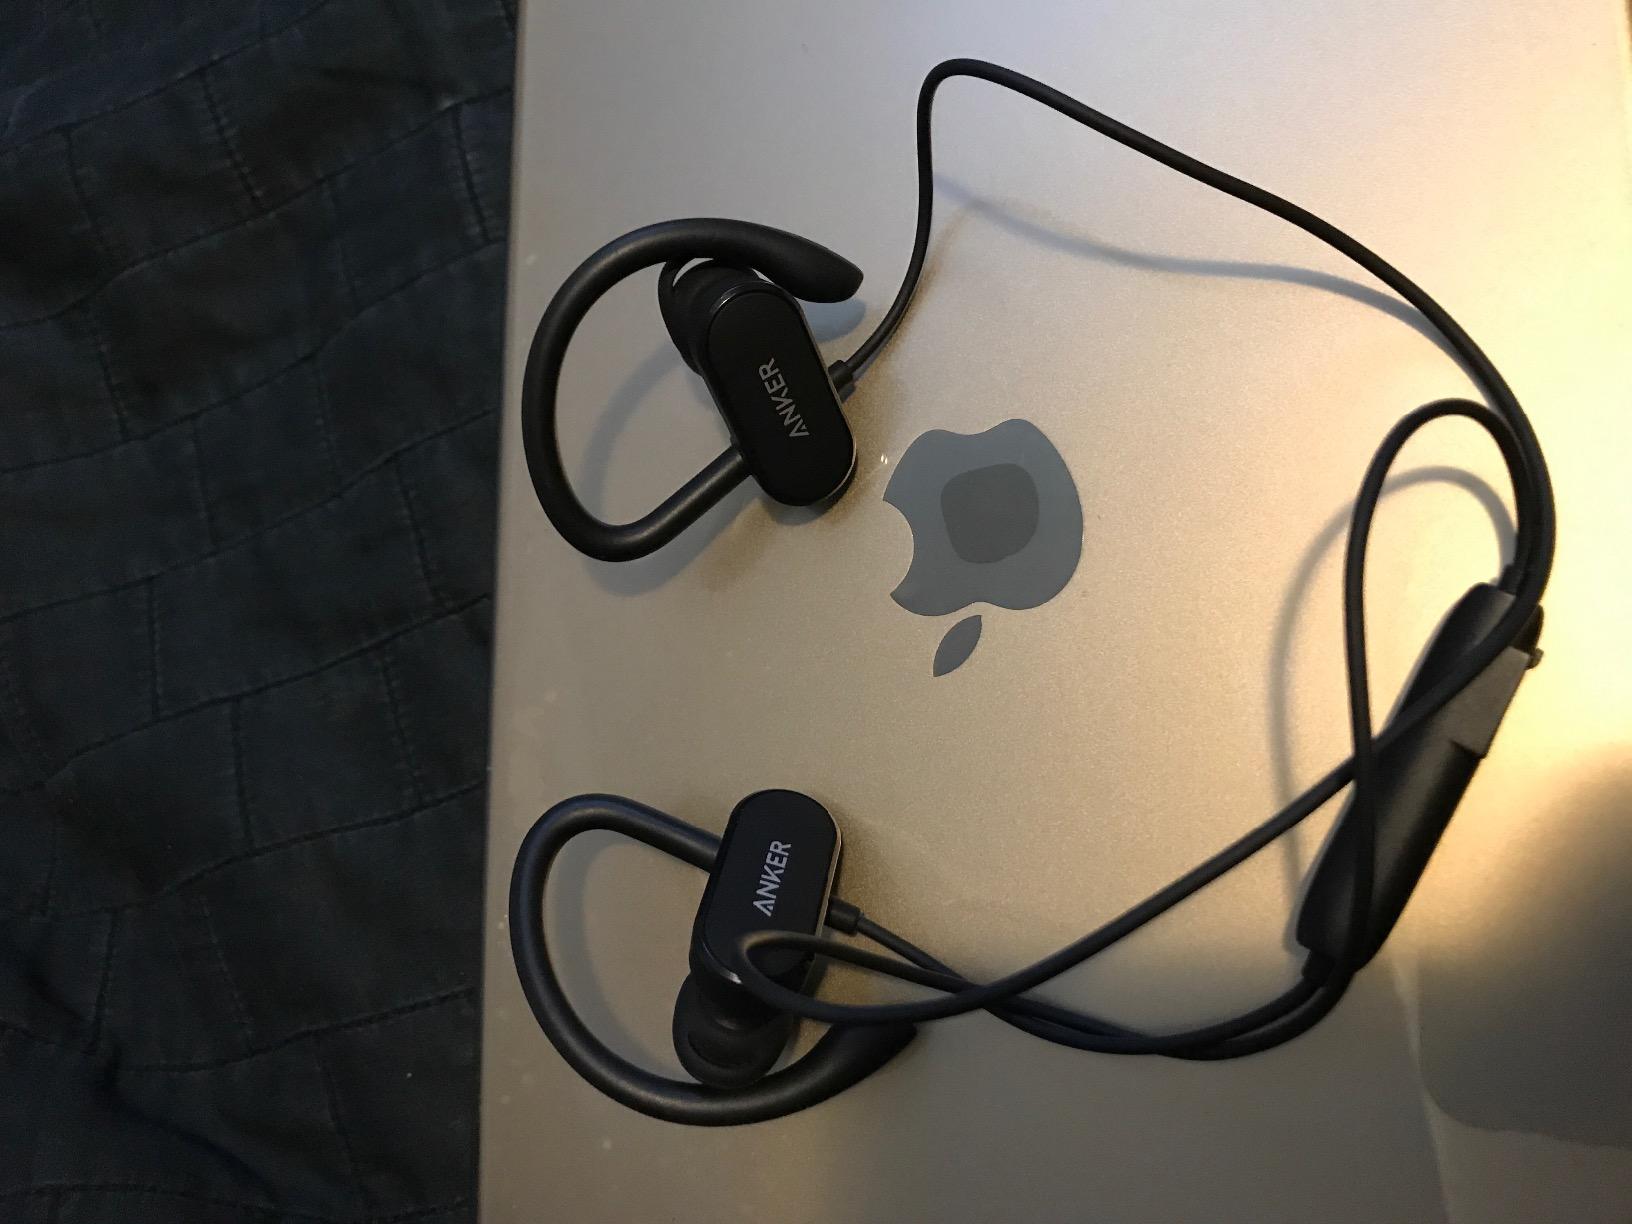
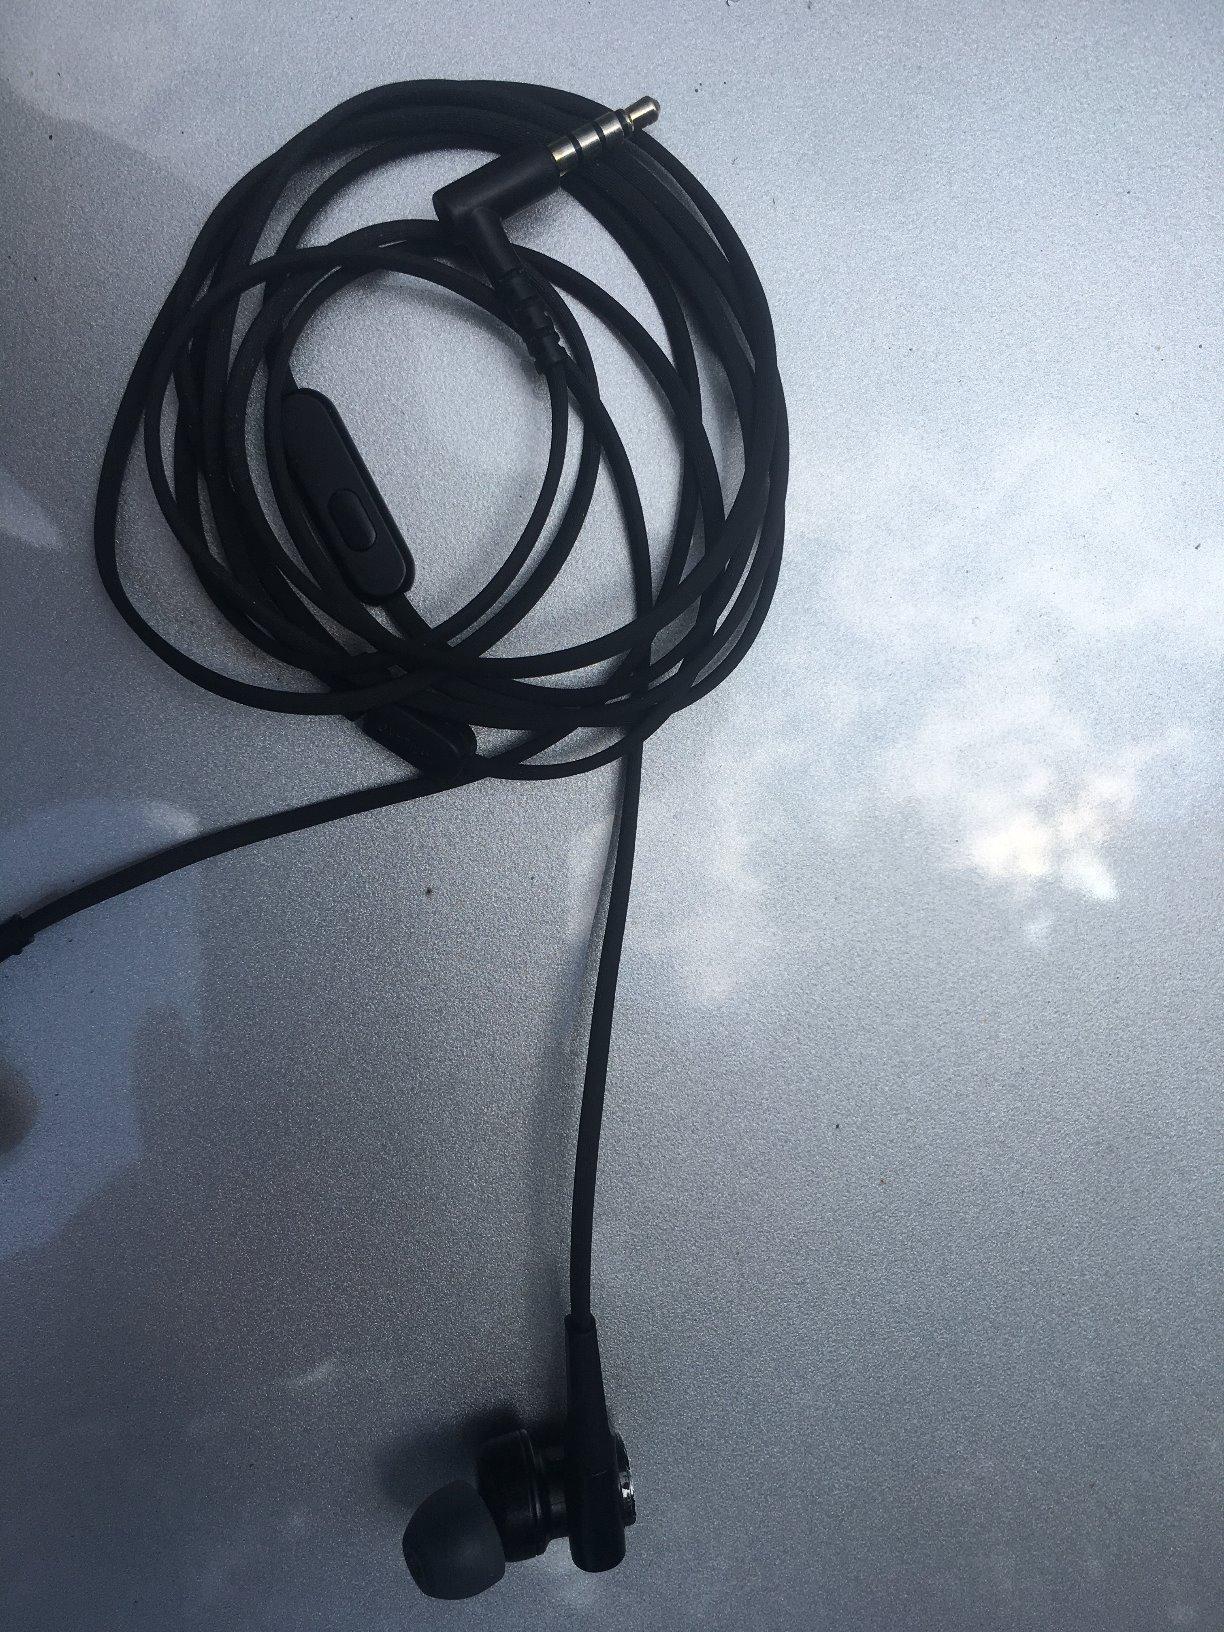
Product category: headphones
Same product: no